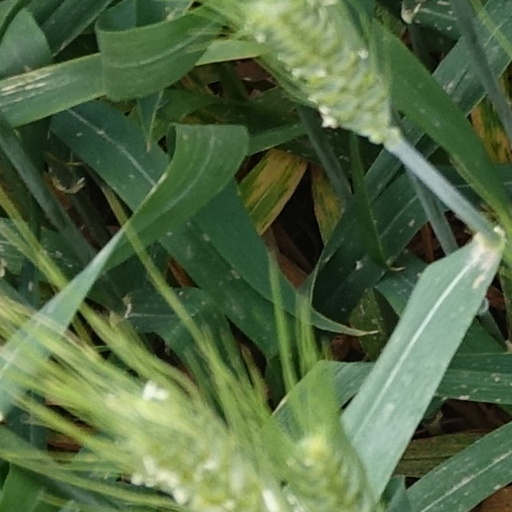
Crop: wheat